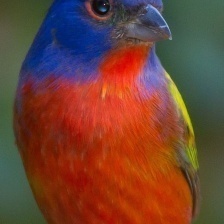
Species: PAINTED BUNTING
Scientific name: PASSERINA CIRIS
ImageNet parent category: indigo_bunting